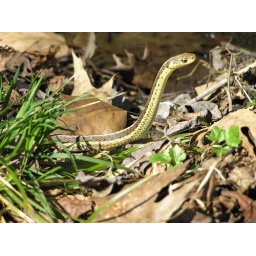
Ted spotted this fellow on the bike trail in Titusville.